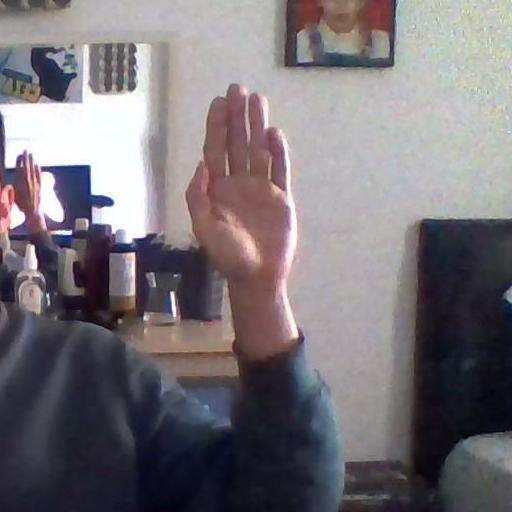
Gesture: stop